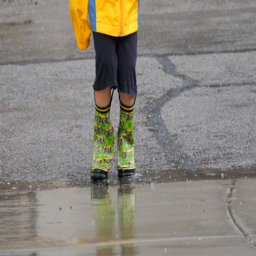
slow motion shot of little boys playing outside in a big rain storm and jumping in puddles